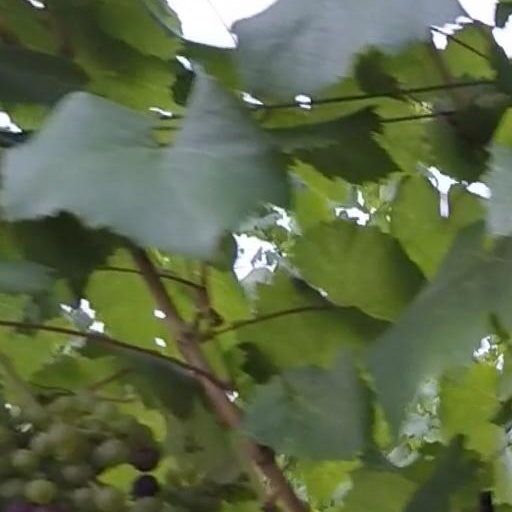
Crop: grape